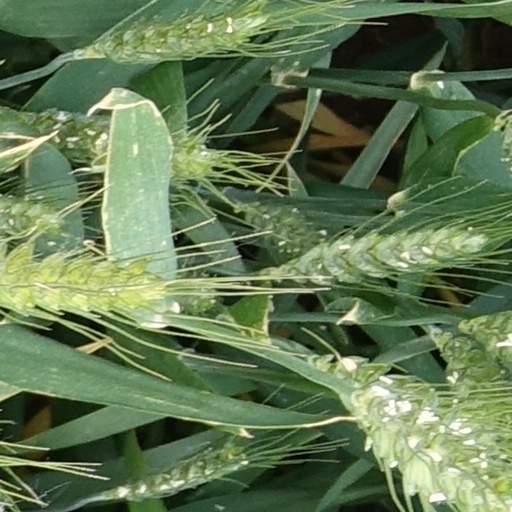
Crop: wheat